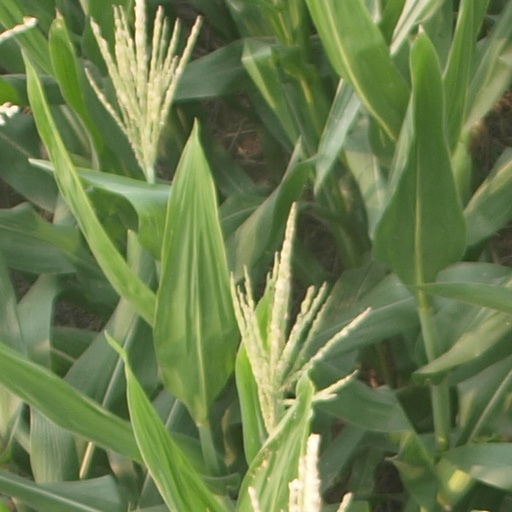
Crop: maize; corn